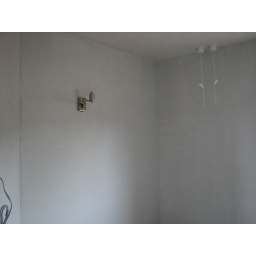
Bedroom wall light in main bathroom. It was put up in the wrong room. Went into the bedroom soon after that.